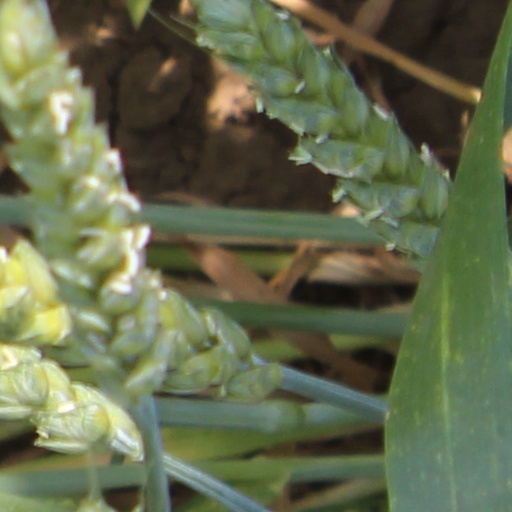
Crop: wheat